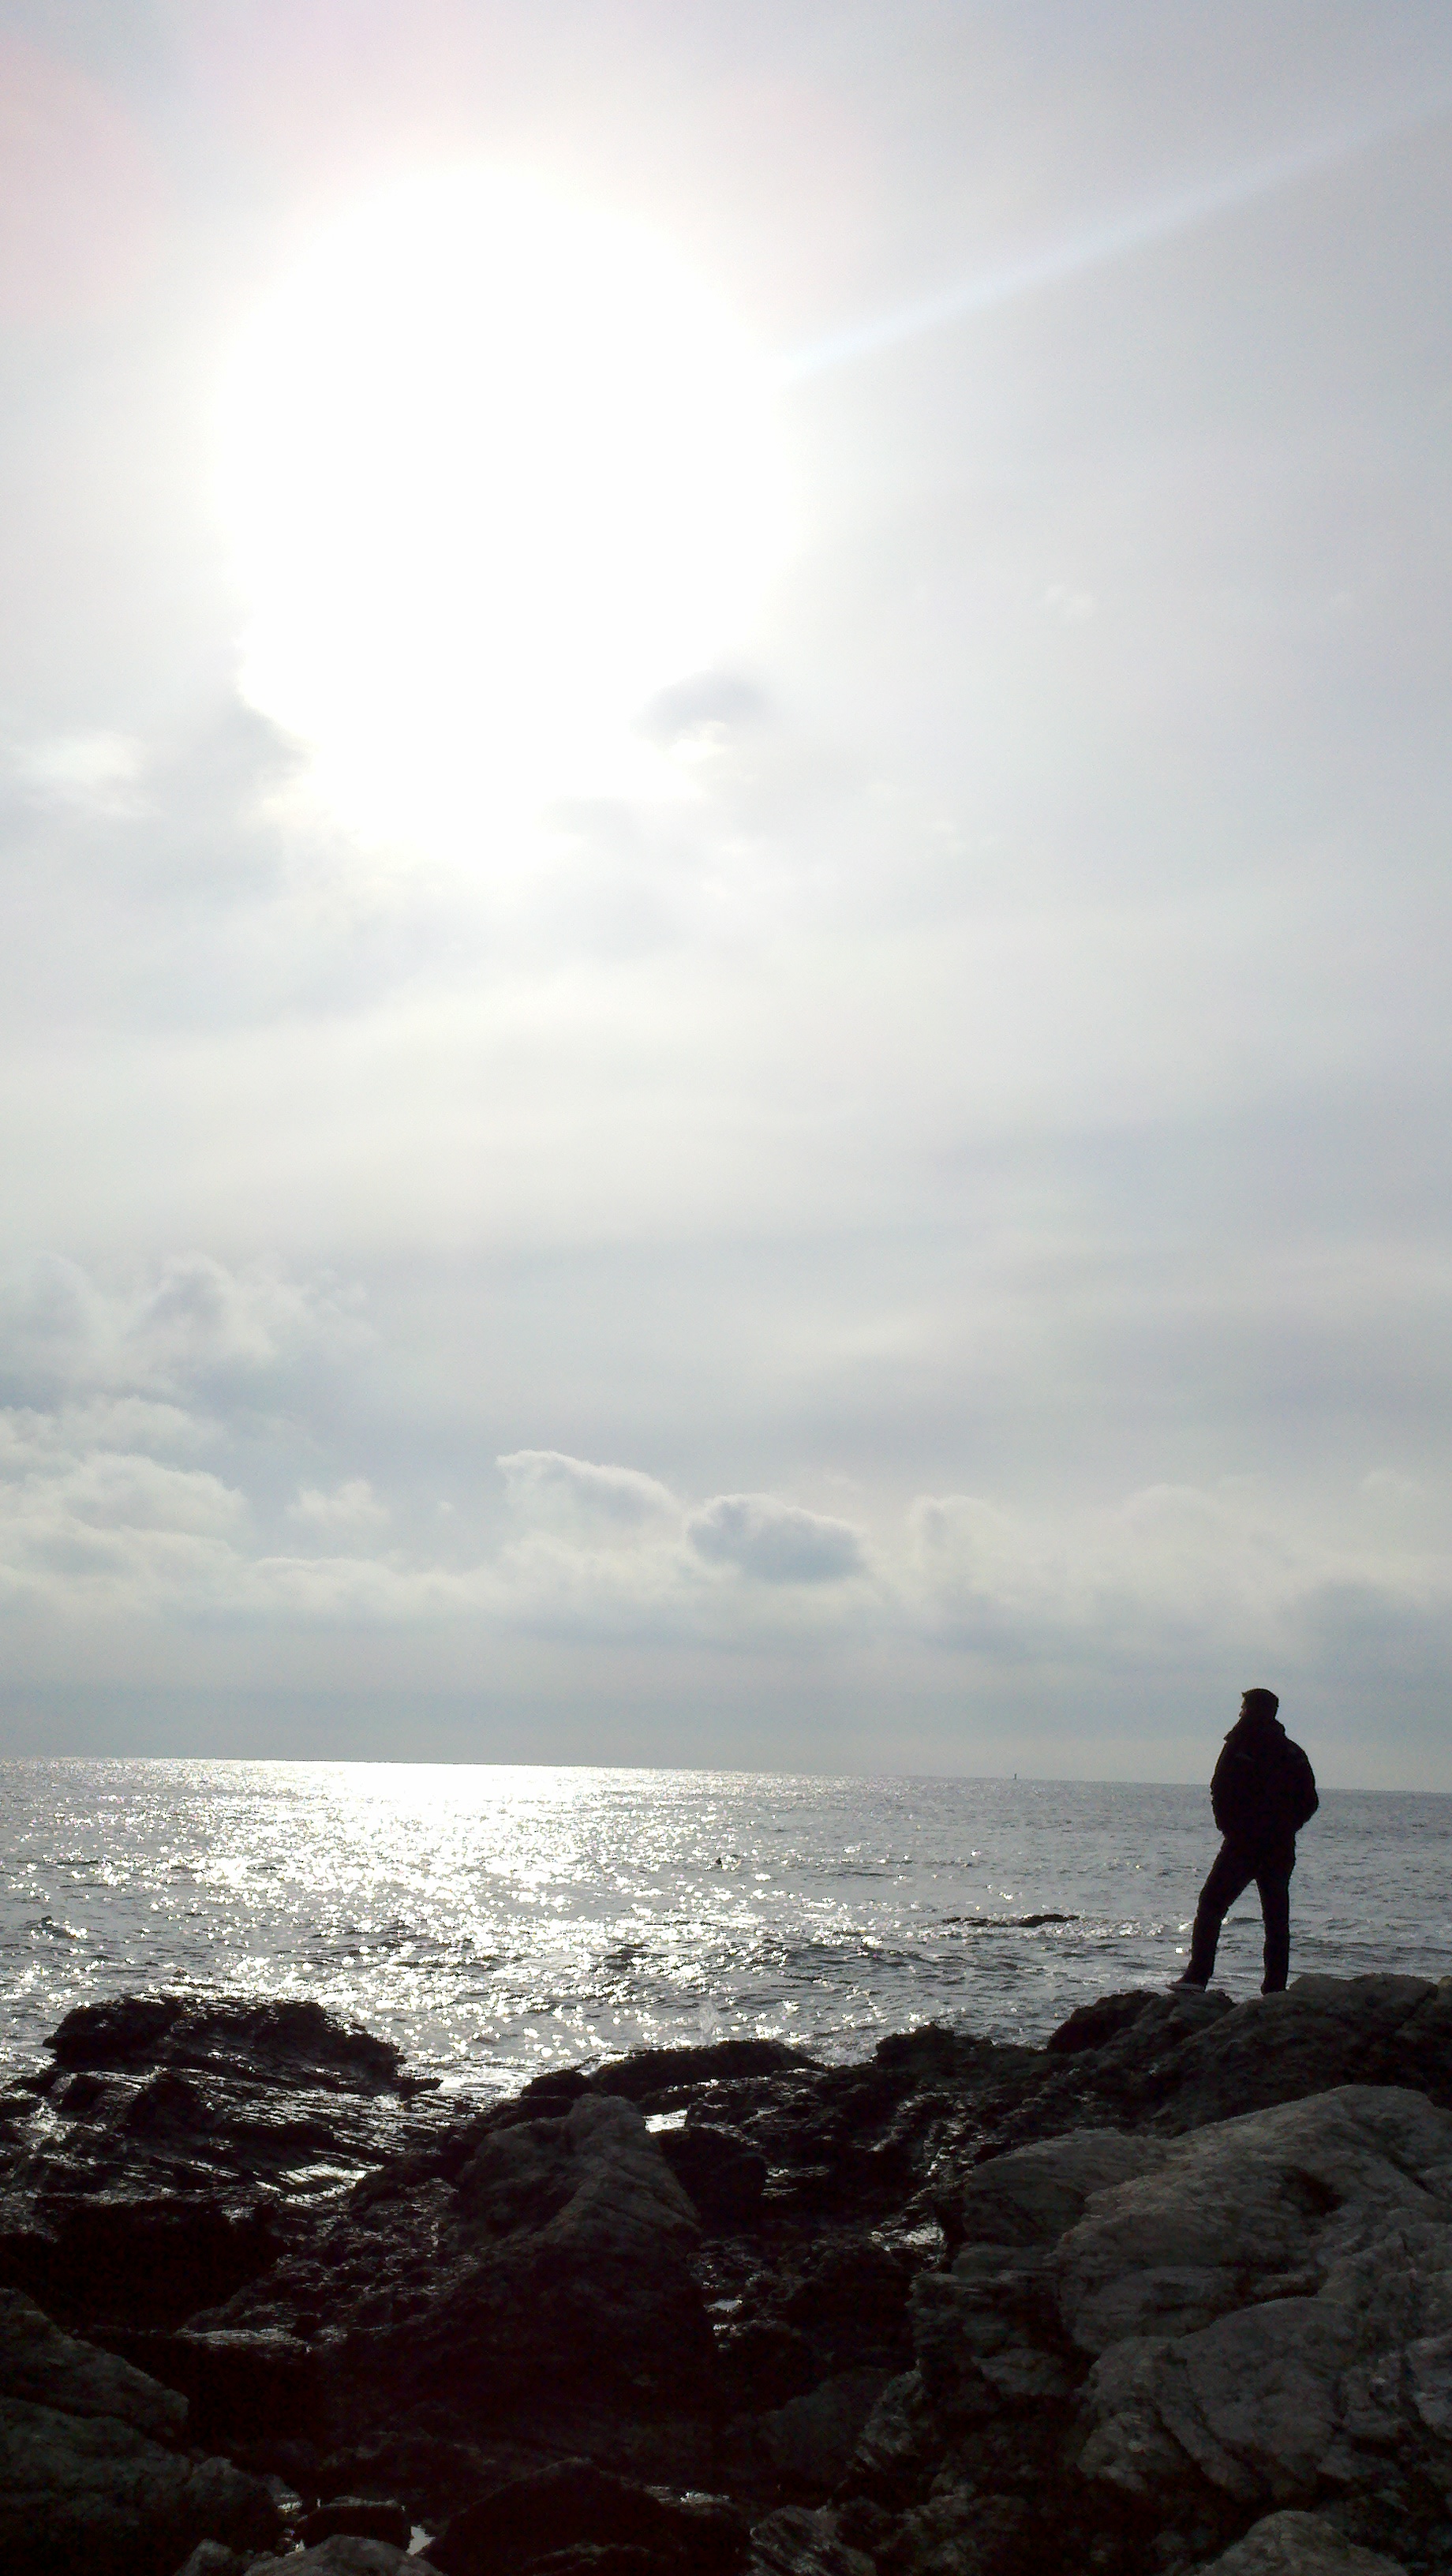
newport, rhode island, new england, ocean, cliff, cliffs, person, sun, sunrise, silhouette, clouds, horizon, sea, sky, body of water, coast, shore, cloud, water, beach, coastal and oceanic landforms, rock, wave, calm, sunlight, vacation, wind wave, evening, sunset, meteorological phenomenon, loch